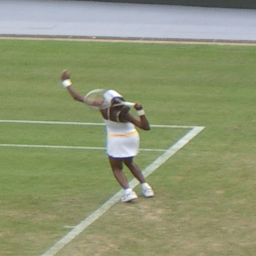
a woman wearing a white dress is playing tennis
A tennis player leans back to hit the tennis ball.
A woman serving a ball on a tennis court.
A woman who is dressed in white is playing tennis.
A woman swinging a tennis racket on a court.